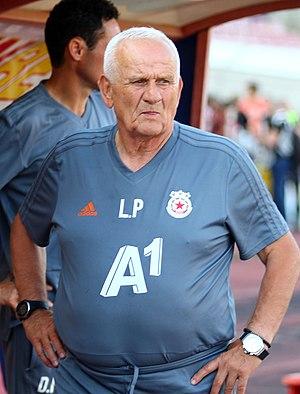
Ljubomir "Ljupko" Petrović, né le 15 mai 1947 à Brusnica Velika, Bosnie-Herzégovine, est un footballeur serbo-bosnien désormais reconverti en entraîneur.